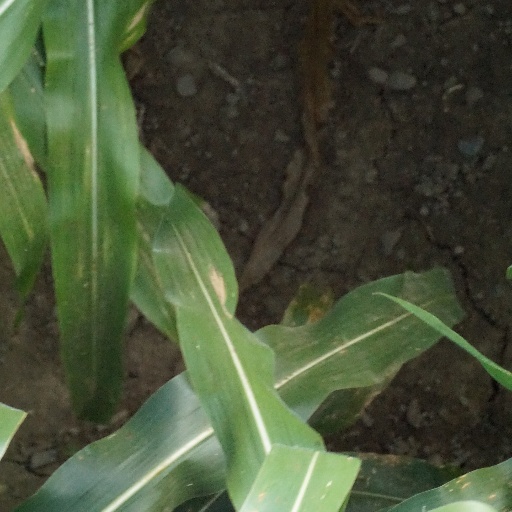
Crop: maize; corn